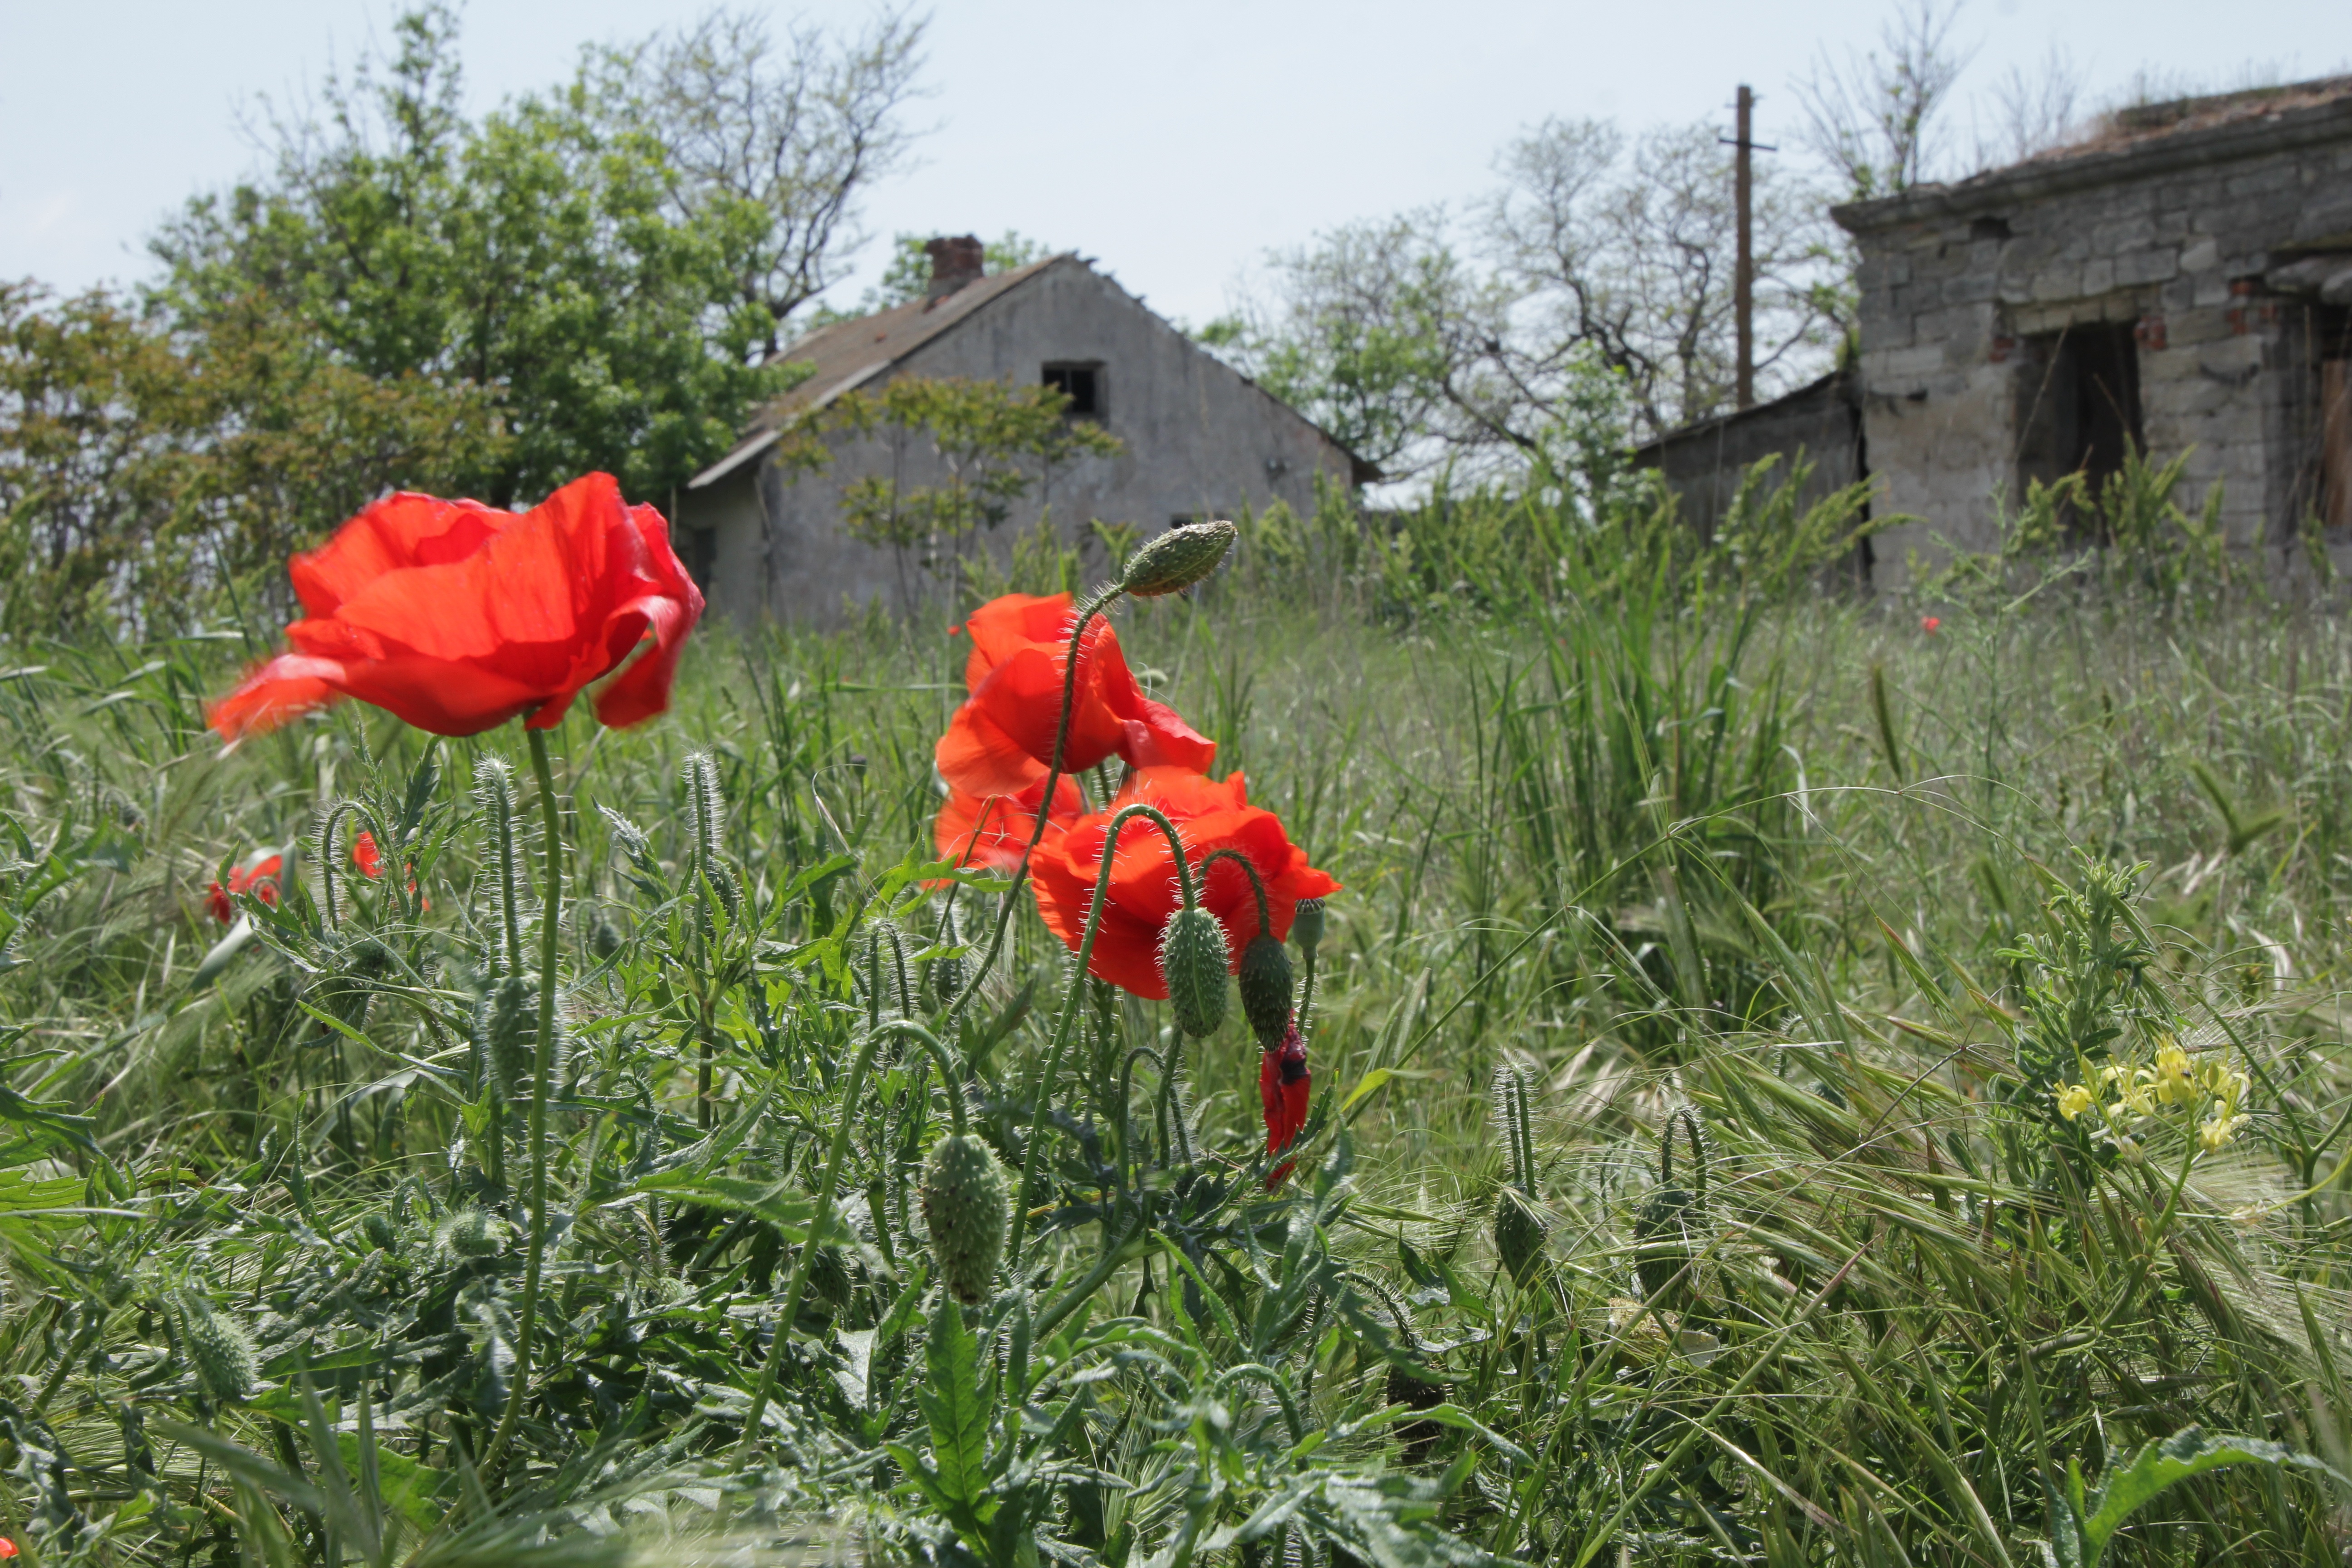
plant, meadow, flower, flora, wildflower, poppy, flowering plant, land plant, geological phenomenon